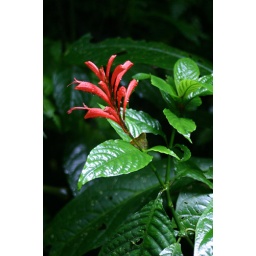
Water drops on an inflorescence of Rasizea spicata in the cloud forest of Monteverde, Costa Rica.